London Waterloo station

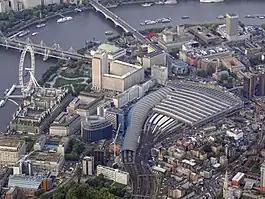
Aerial view from the south, showing Waterloo station, Waterloo, Hungerford Bridges and the London Eye

Waterloo station, also known as London Waterloo, is a major central London railway terminus on the National Rail network in the United Kingdom, in the Waterloo area of the London Borough of Lambeth. It is connected to a London Underground station of the same name and is adjacent to Waterloo East station on the South Eastern Main Line. The station is the terminus of the South West Main Line to via Southampton, the West of England main line to Exeter via , the Portsmouth Direct line to which connects with ferry services to the Isle of Wight, and several commuter services around west and south-west London, Surrey, Hampshire and Berkshire.